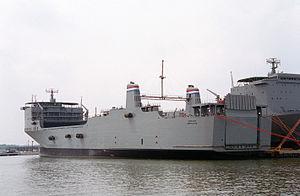
Le MV Cape Ray (T-AKR-9679) est un navire de transport de la marine des États-Unis, plus précisément dans la Ready Reserve Force.